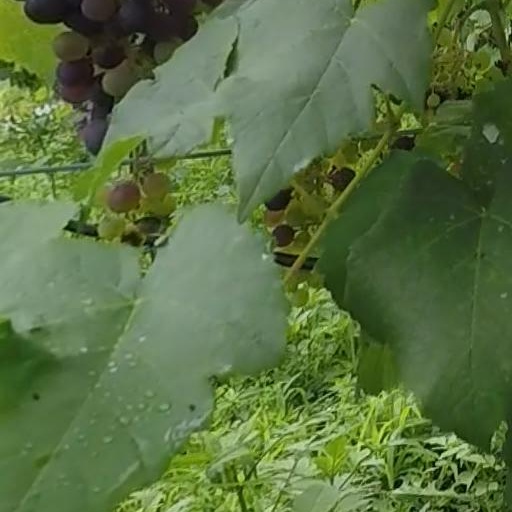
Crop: grape